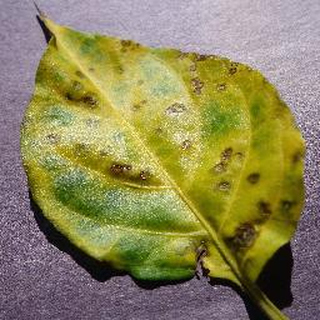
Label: bell_pepper_bacterial_spot